Hume (crater)

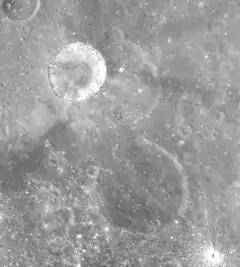
Apollo 15 mapping camera image, with Hume below center, Hume A above center, and Hume Z above left of center

Hume is a small lunar impact crater that lies along the eastern limb of the Moon, along the southeast edge of Mare Smythii. It is located just on the far side of the Moon, but it is often brought into sight from Earth due to libration. Hume lies just to the west-northwest of the much larger Hirayama, and to the northeast of the flooded crater Swasey.